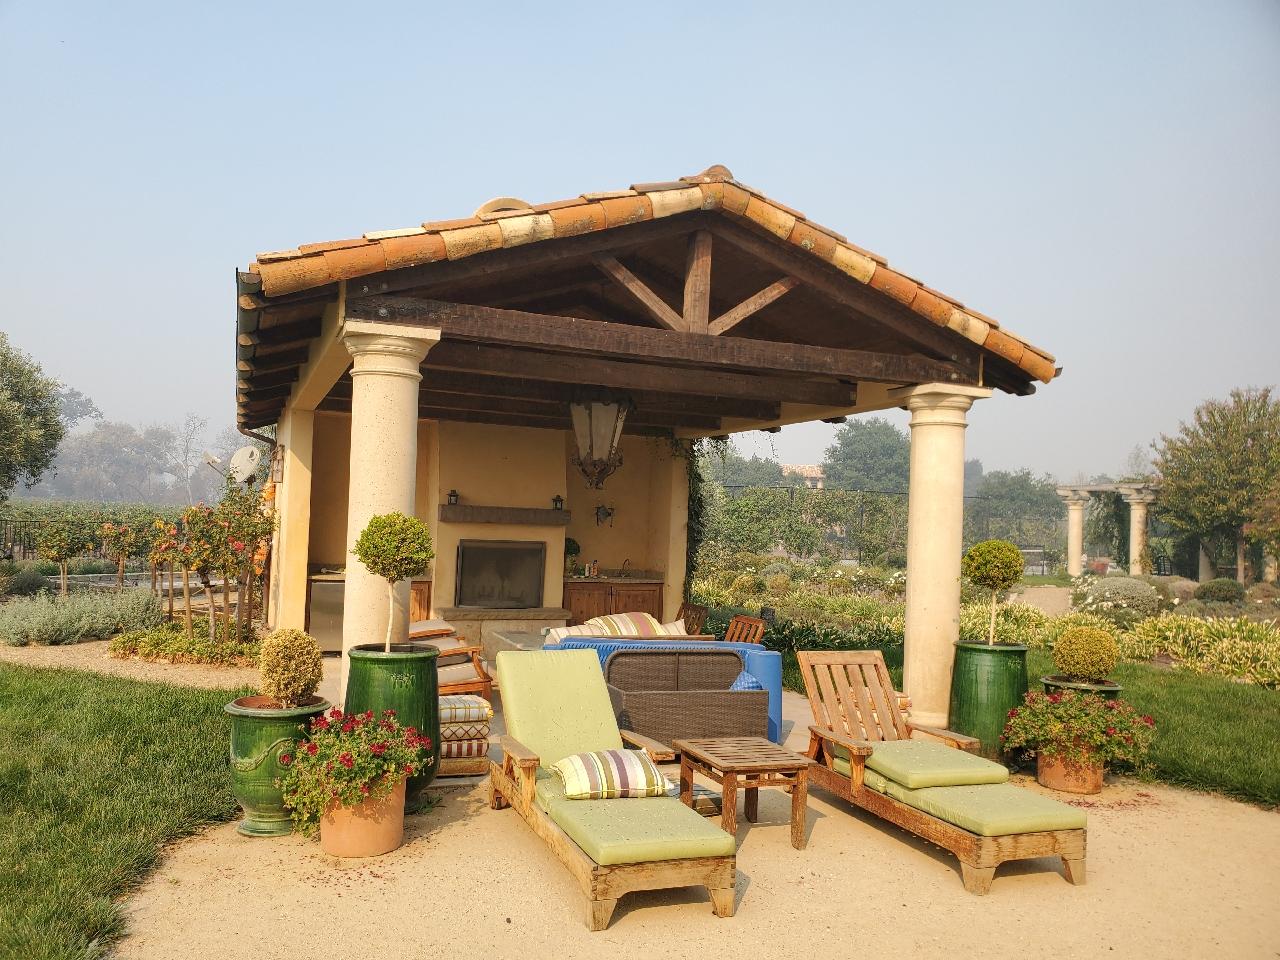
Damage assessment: no_damage